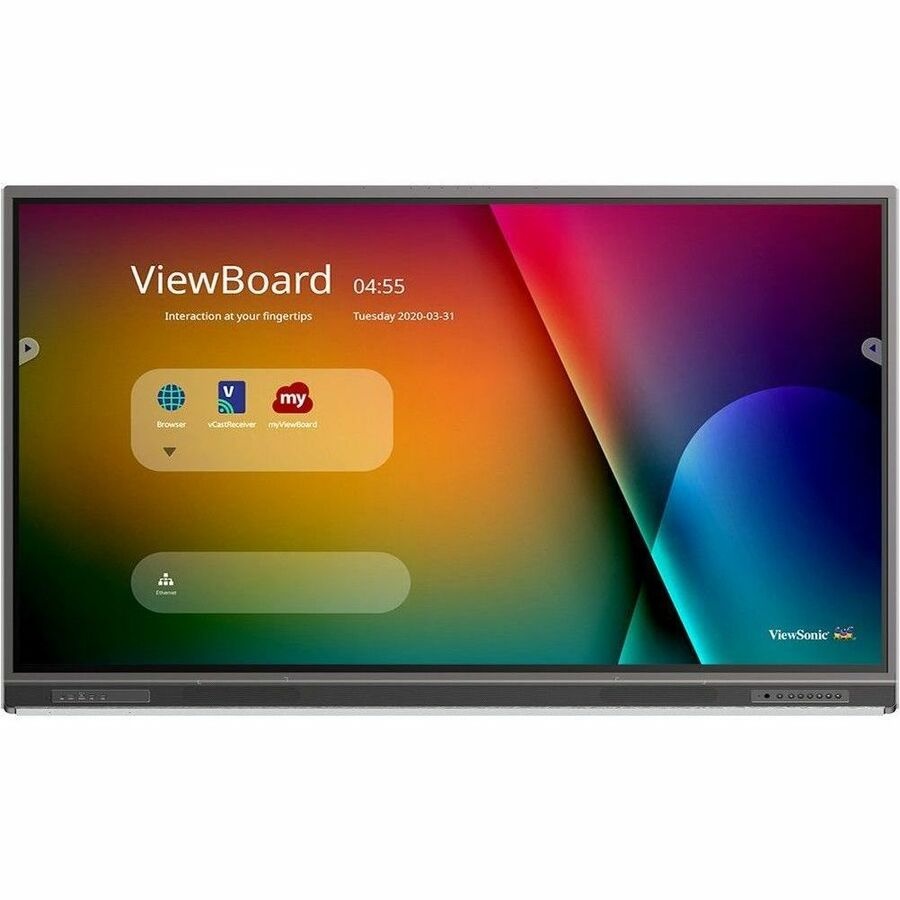
ViewSonic Corporation Viewsonic Viewboard Ifp7552-1Cn - 4K Interactive Display With Integrated Software, USB C, Rj45 - "400" Cd/M2 - 75"
ViewSonic ViewBoard IFP7552-1CN - 4K Interactive Display with Integrated Software, USB C, RJ45 - 400 cd/m2 - 75" - ViewBoard IFP7552-1CN - 4K Interactive Display with Integrated Software, USB C, RJ45 - 400 cd/m2 - 75"
Brand: ViewSonic Corporation
Category: Electronics > Video